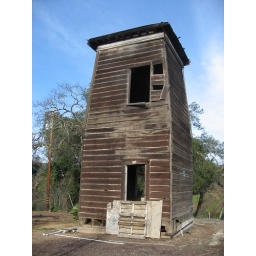
Old water tower in Sonoma